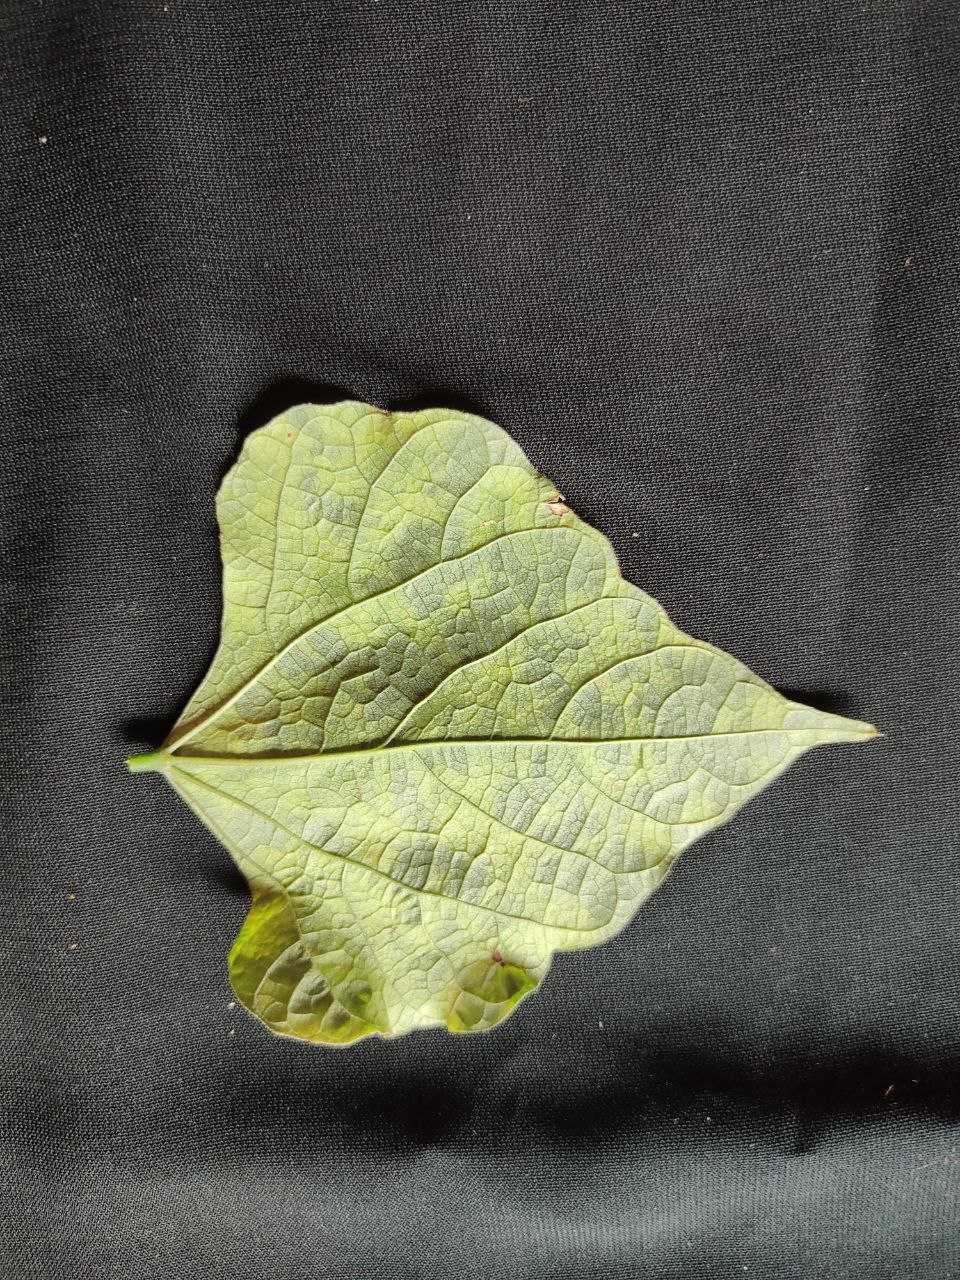
Crop: bean
Leaf condition: Mosaic Virus